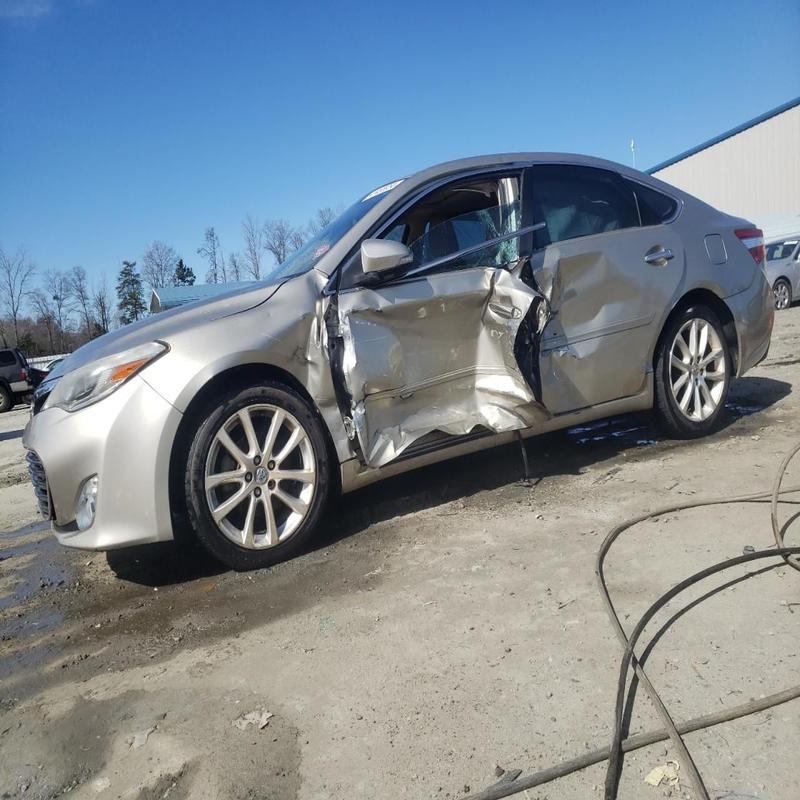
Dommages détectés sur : aile avant gauche, porte avant gauche, porte arrière gauche, aile arrière gauche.
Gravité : majeur